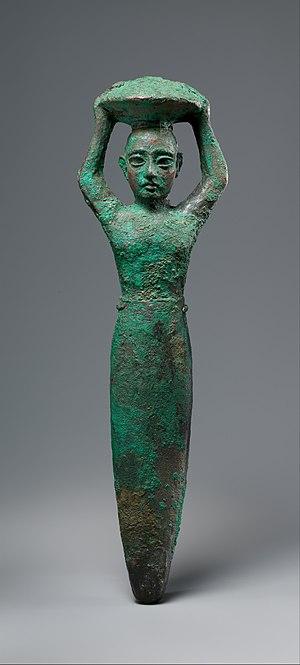
Nippur est une ville de la Mésopotamie antique. C'est le lieu de culte principal du grand dieu sumérien Enlil, considéré comme le seigneur du cosmos, donc un des principaux centres religieux du pays de Sumer et d'Akkad dans la Haute Antiquité. Dans l'écriture cunéiforme sumérienne, les mêmes signes peuvent se lire NIBRU et EN.LÍL. Ce site a été peuplé au moins à partir du Vᵉ millénaire, et jusqu'au début du IIᵉ millénaire de notre ère.
L'histoire de la Mésopotamie débute avec le développement des communautés sédentaires dans le nord de la Mésopotamie au début du Néolithique, et s'achève dans l'Antiquité tardive. Elle est reconstituée grâce à l'analyse des fouilles archéologiques des sites de cette région, et à partir du IVᵉ millénaire av. J.‑C. par des textes écrits essentiellement sur des tablettes d'argile, la Mésopotamie étant l'une des premières civilisations à inventer l'écriture, avec l’Égypte antique.